Lutheran Church – Missouri Synod

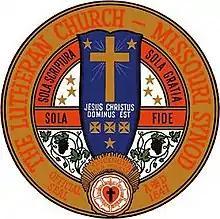
Official seal of The Lutheran Church—Missouri Synod

During this time, the LCMS expanded its missionary efforts through the creation of its own radio station—KFUO (AM) (1924)—and its own international radio program—"The Lutheran Hour" (1930). Several years later, the synod began broadcasting its own TV drama—"This Is the Life" (1952).